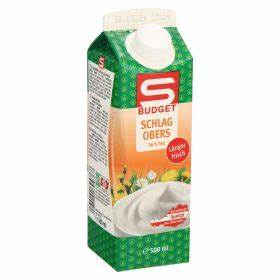
Label: cardboard